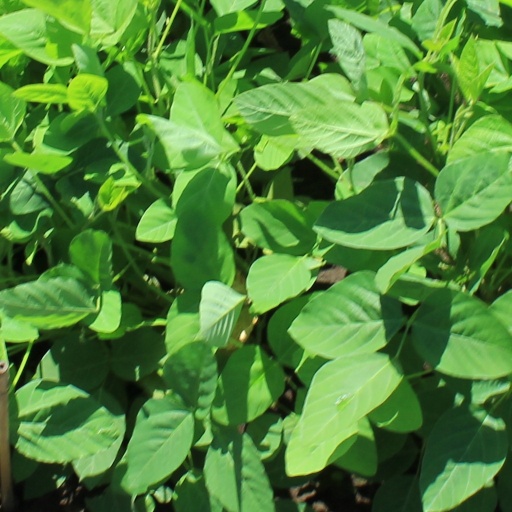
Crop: soybean